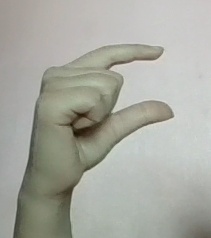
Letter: dal